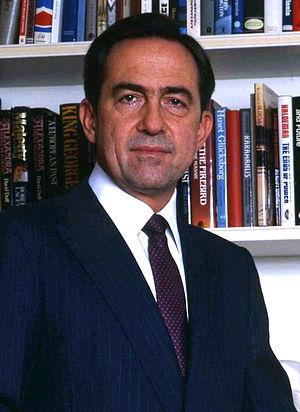
Les titres de princes et princesses de Grèce et de Danemark sont donnés aux membres dynastiques de la famille royale hellène depuis l’accession au trône du roi danois Georges Iᵉʳ en 1863. Depuis l'abolition de la monarchie en Grèce à la suite du référendum de 1974, ces titres sont devenus de simples titres de courtoisie en Grèce, et n'ont de valeur légale qu'au Danemark.
La liste des souverains de Grèce comprend les noms des sept monarques qui règnent sur le Royaume de Grèce entre 1832 et 1973, avec un intermède entre 1924 et 1935. Le premier de ces souverains porte le titre de roi de Grèce de 1832 à 1862. Ses successeurs arborent quant à eux celui de roi des Hellènes de 1863 à 1973.
Les lois de succession à la couronne de Grèce sont un ensemble de règles définies par des traités internationaux puis par les constitutions helléniques tout au long du XIXᵉ et du XXᵉ siècles. Ces lois définissaient les conditions à respecter pour pouvoir succéder aux deux souverains élus à la tête de la Grèce en 1832 et en 1863, à savoir Othon Iᵉʳ et Georges Iᵉʳ.
Constantin II de Grèce, né le 2 juin 1940, est le sixième et dernier roi des Hellènes du 6 mars 1964 au 1ᵉʳ juin 1973, date à laquelle il est déposé et la République proclamée. Cette déposition est confirmée par le référendum de décembre 1974 au déroulement controversé.